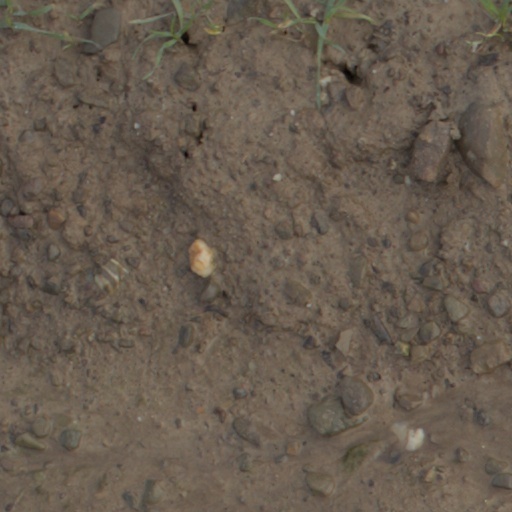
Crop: wheat